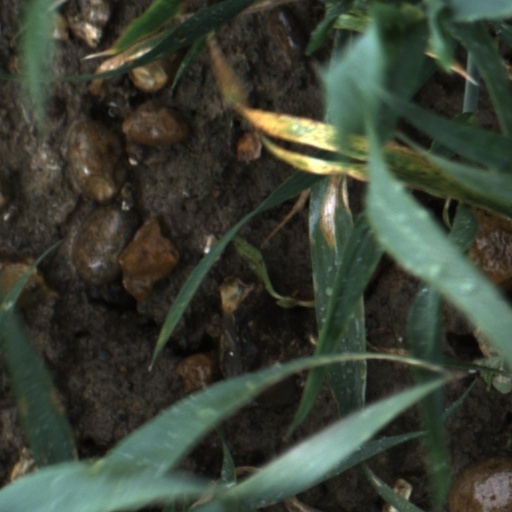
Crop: wheat